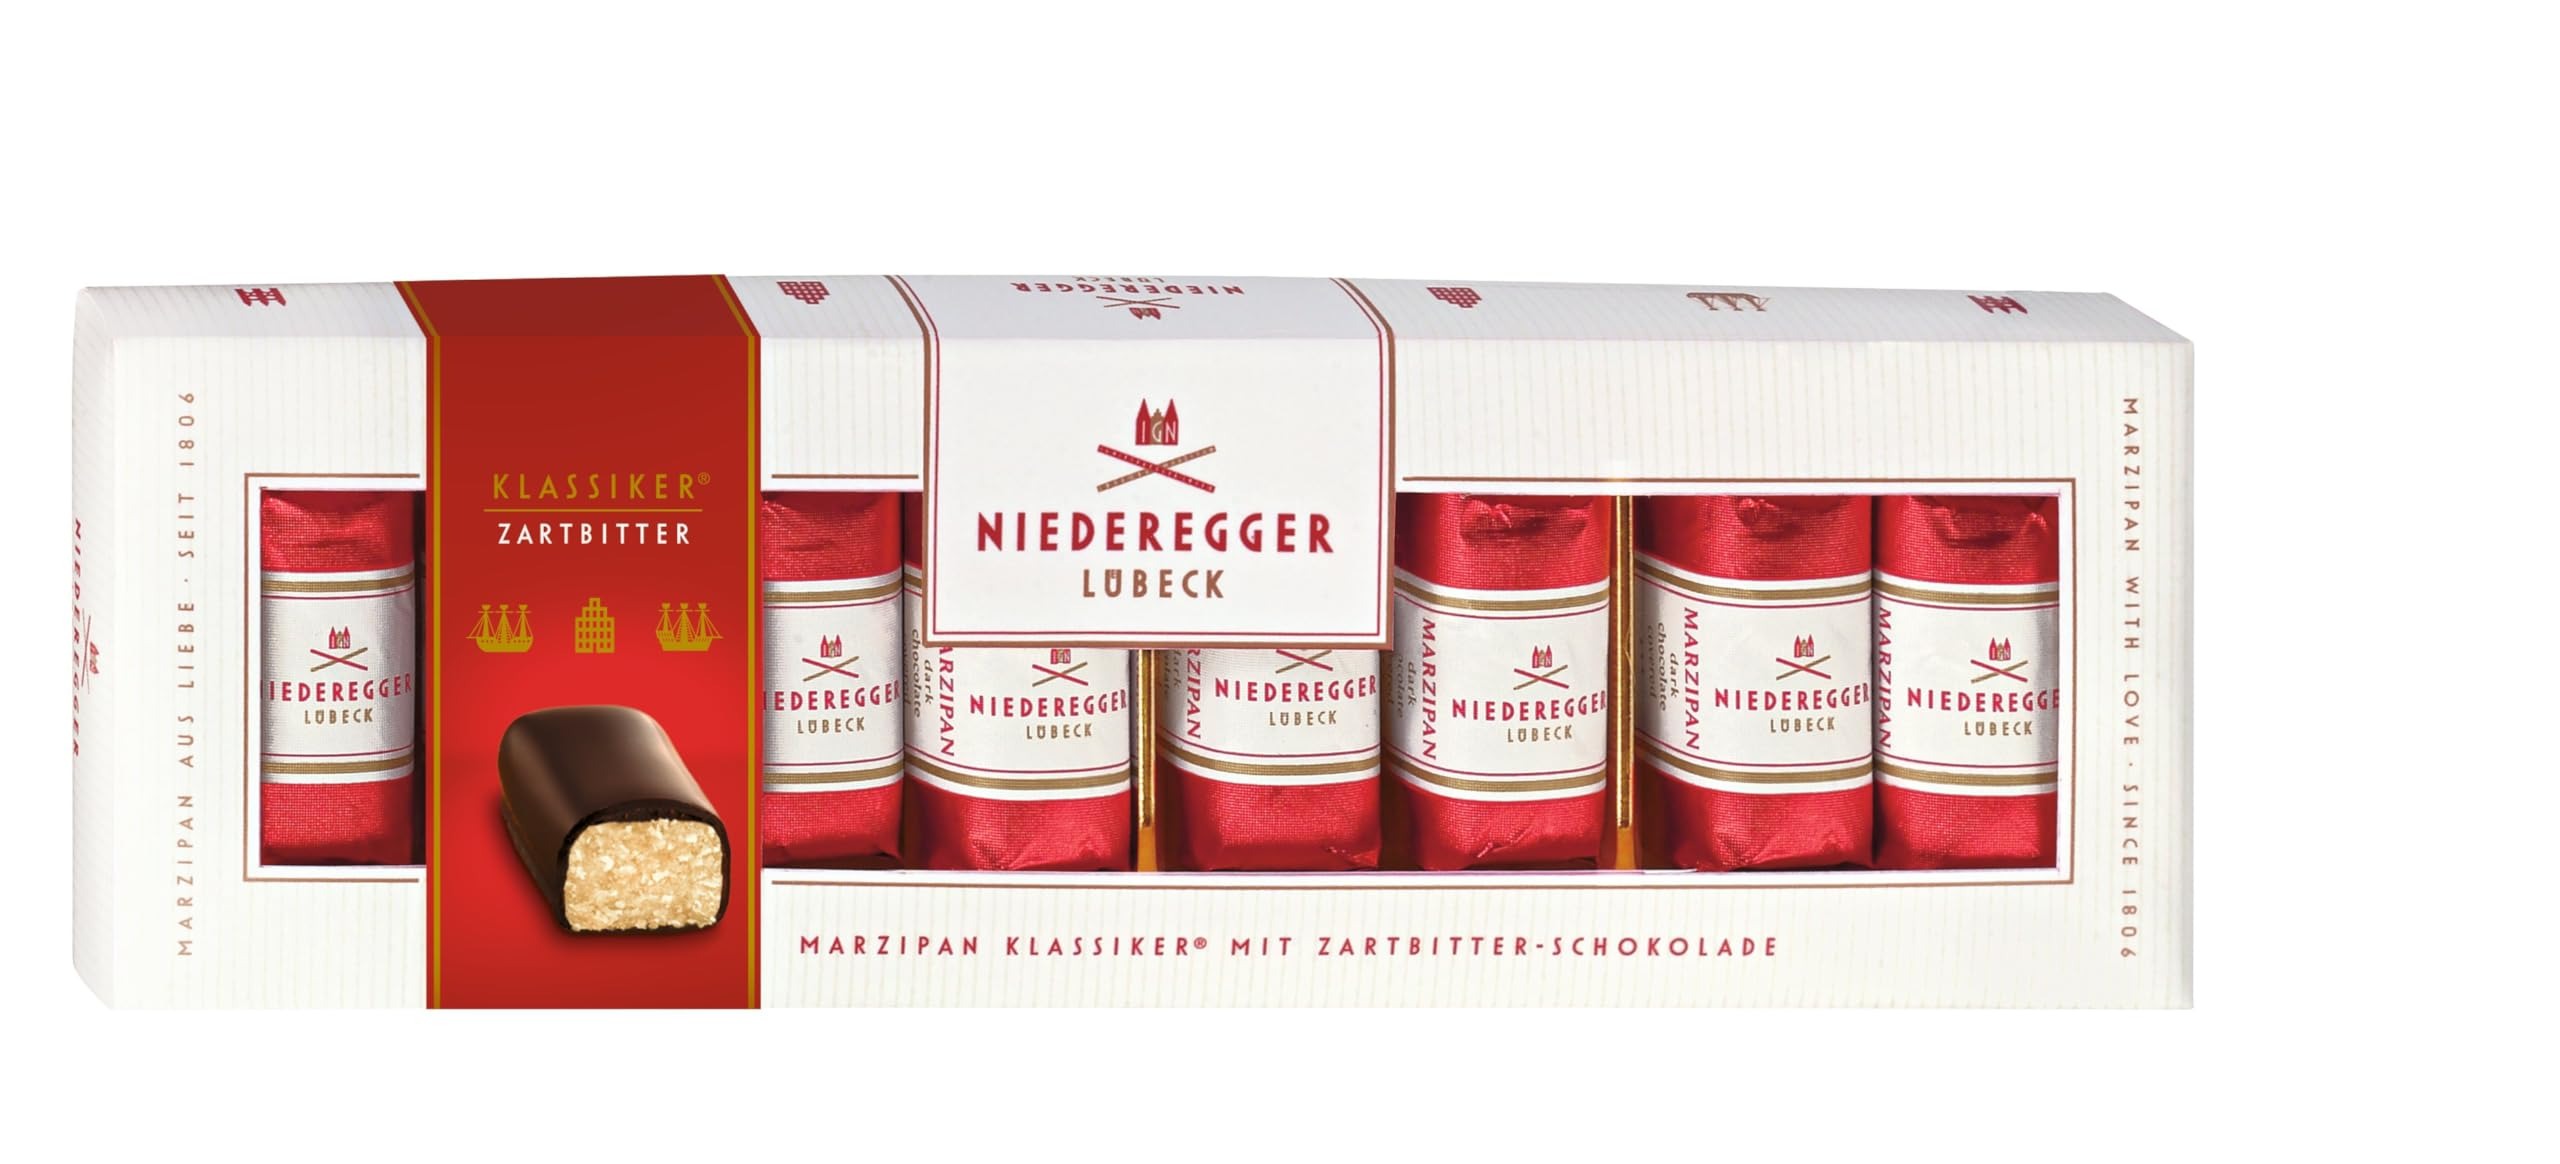
Item Name: Niederegger Classic Marzipan Gift Box | Pure German Marzipan Covered in Crisp and Dark Chocolate | 8 Pieces Per Box | Kosher | 100g / 3.5oz.
Bullet Point 1: Genuine Niederegger Marzipn
Bullet Point 2: The name Niederegger stands for a passion for quality
Bullet Point 3: Specialty: wheat free
Bullet Point 4: The secret of the traditional recipe for Niederegger marzipan has to do with the exact mix of almonds and sugar and a secret ingredient
Product Description: Niederegger Marzipan Classics Gift Box - 100g/3.5 oz
Value: 3.5
Unit: ounce

Price: 9.99